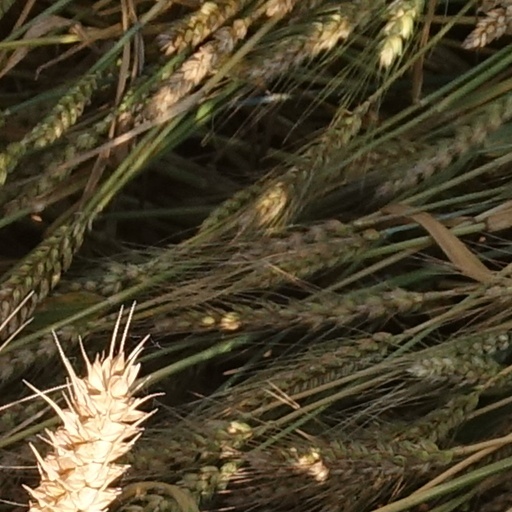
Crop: wheat